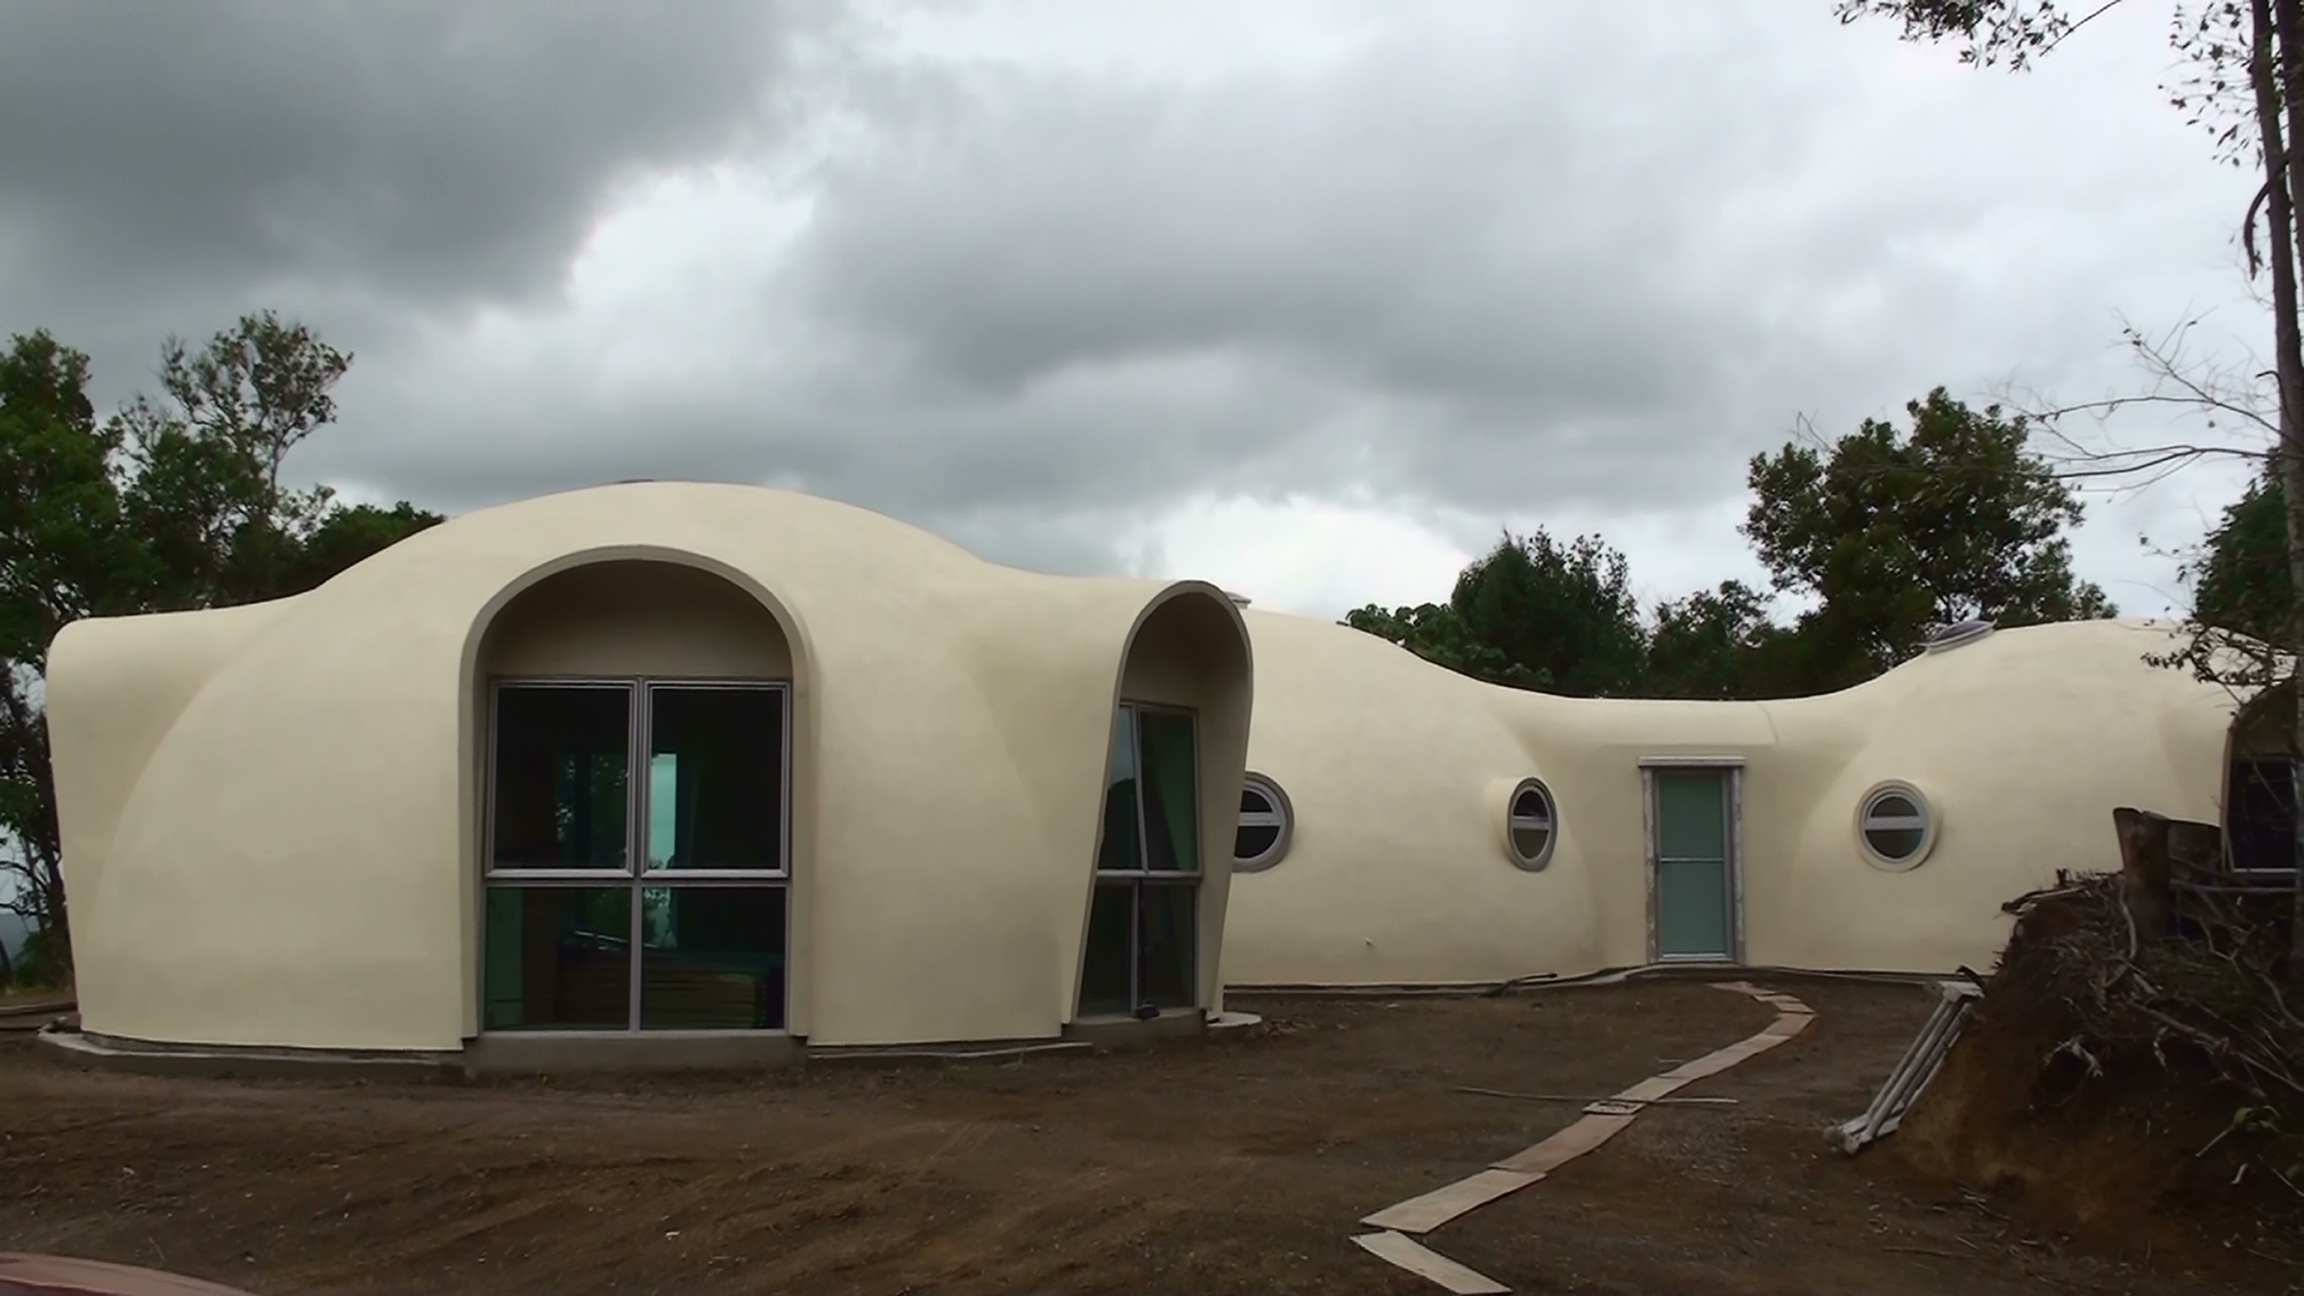
architecture, structure, house, roof, building, home, property, structures, outside, buildings, estate, hacienda, dome home, dome house, domeshells, domeshells technology, multi dome